The Conference Board

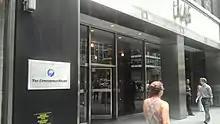
845 Third Avenue, Manhattan

The Conference Board, Inc. is a 501(c)(3) non-profit business membership and research organization. It counts over 1,000 public and private corporations and other organizations as members, encompassing 60 countries.